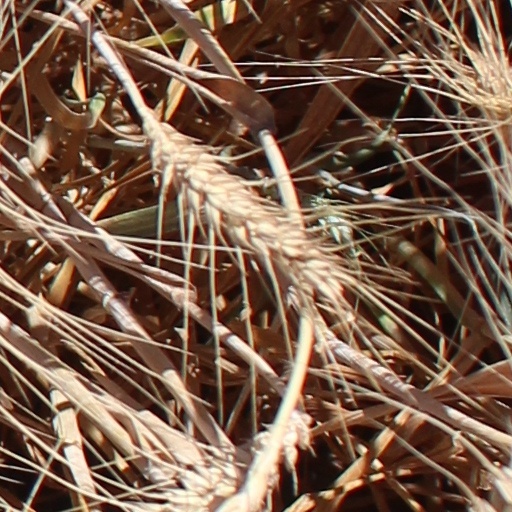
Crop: wheat